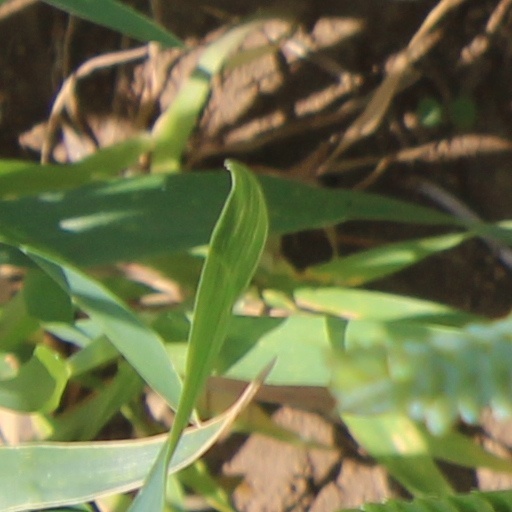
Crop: wheat